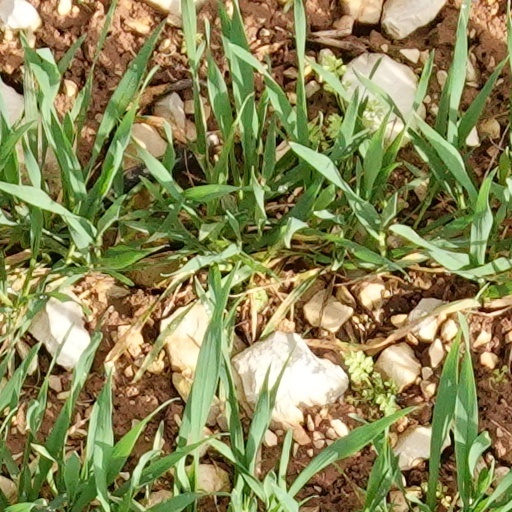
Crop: wheat